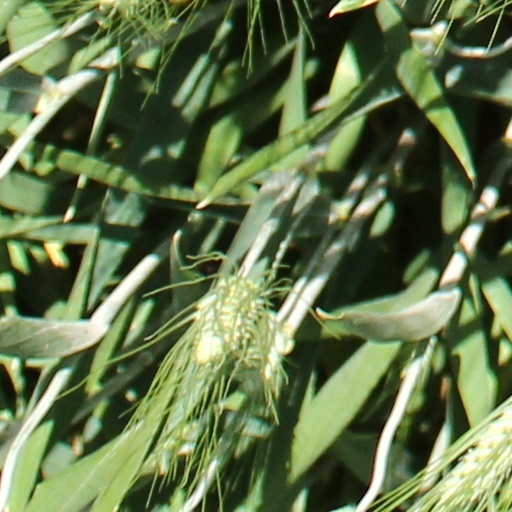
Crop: wheat